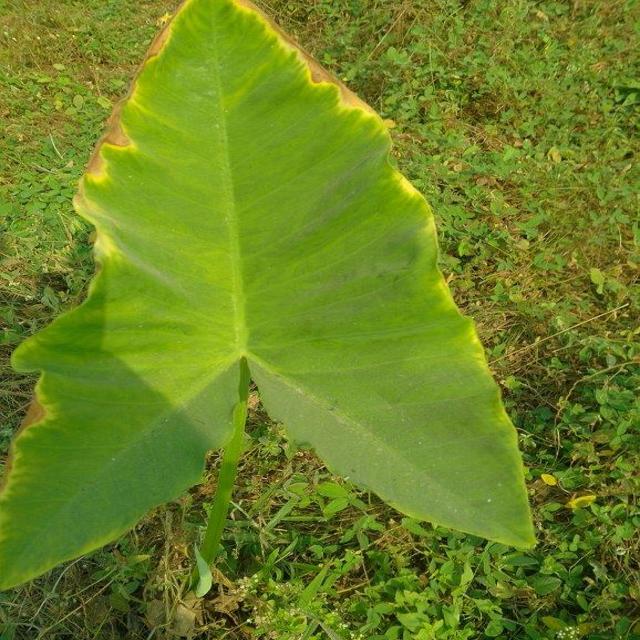
Label: Early_Blight